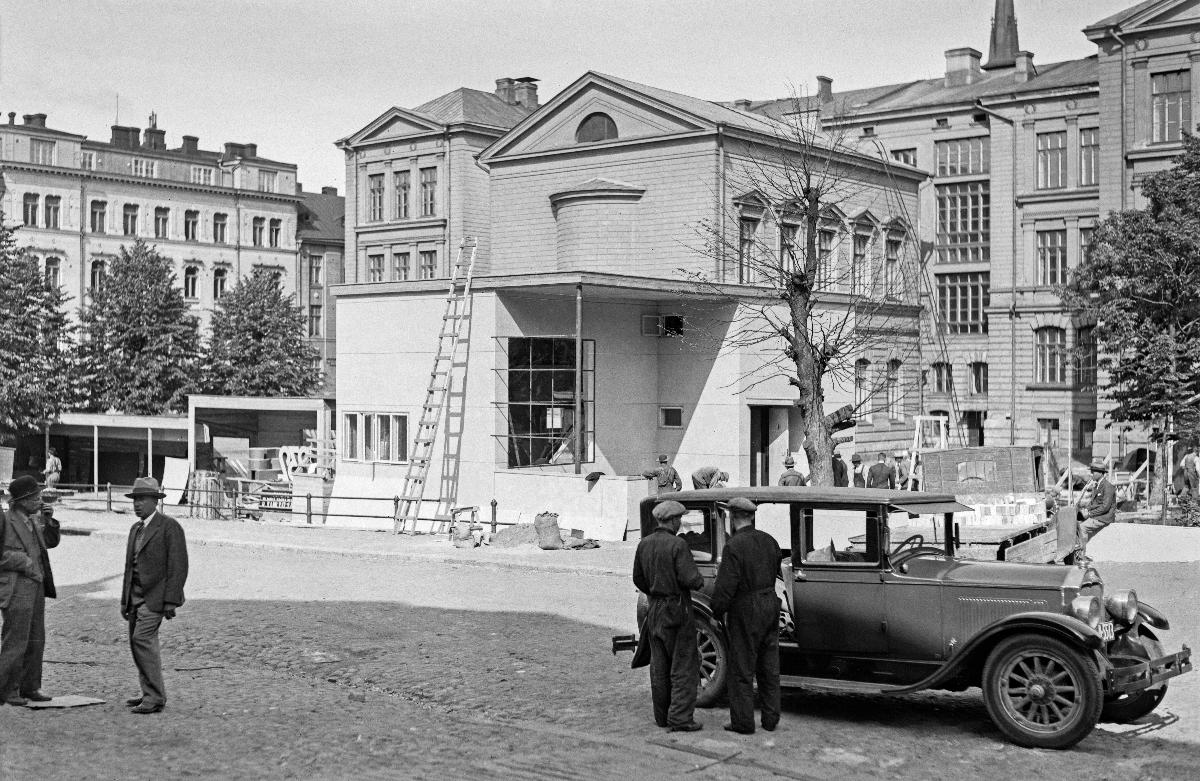
Pohjoismaiset rakennusmessut Helsingissä 1932
Nordiska byggnadsmässan i Helsingfors 1932; The Nordic Building Fair in Helsinki 1932
sisällön kuvaus: Pohjoismaiset rakennusmessut Helsingissä 1932. Rakennusnäyttely Ruotsalaisen Normaalilyseon pihalla. Kuvassa funkishuvila. content description: The Nordic Building Fair in Helsinki 1932. Building expo on the yard of the Swedish Normal lyceum. In picture a functionalistic villa. innehållsbeskrivning: Nordiska byggnadsmässan i Helsingfors 1932. Byggnadsutställning på Svenska Normallyceets gård. I bilden en funkisvilla.
Kuvaaja: Sundström, Hugo, kuvaaja
Vuosi: 1932
Paikka: Suomi, Uusimaa, Helsinki
Aiheet: messut (tapahtumat); näyttelyt; arkkitehtuuri; rakennukset; funktionalismi; HBL; trade fairs; exhibitions; architecture; construction; buildings; fairs; expos; expositions; functionalism; mässor (evenemang); utställningar; arkitektur; byggnadsmässor; mässor; byggnader; funkis; funktionalism